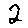
Label: 2